William H. Willcox

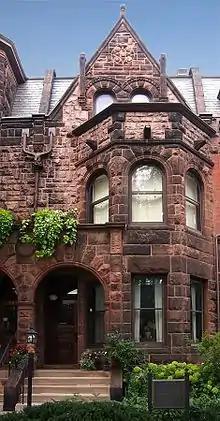
One of the New York-style Richardsonian Romanesque rowhouses called "Summit Terrace", designed by Johnston and Willcox in Saint Paul, Minnesota, noted as the F. Scott Fitzgerald House

William H. Willcox (May 26, 1832 – February 1, 1929) was an American architect and surveyor who practised in New York, Chicago, St. Paul, Seattle, Los Angeles, and San Francisco.